Question: Please indicate a possible affordance area of bicycle that can be used for steering
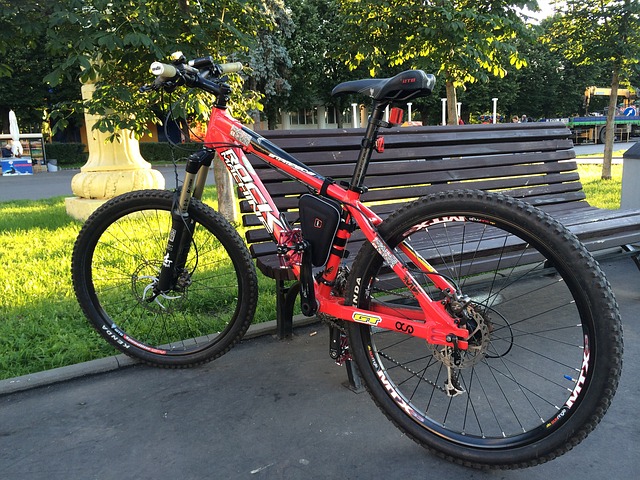
Answer: [140.526, 56.842, 251.053, 85.263]